Johnny Powers (wrestler)

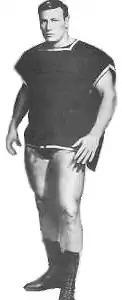
Johnny Powers, 1964

Powers wrestled Larry Chene many times, who then mentored Powers. Powers dyed his hair blond and wrestled as Johnny Powers, the Golden Adonis, in the Northeast United States and Canada in 1964. Powers wrestled six times for the WWWF Heavyweight Championship against Bruno Sammartino in Pittsburgh and Philadelphia. Powers turned heel and was managed by Bobby Davis. He fought Whipper Billy Watson many times across Canada and was main event for two years in Canada's Maple Leaf Gardens in Toronto. Powers fought NWA World Champions Lou Thesz outdoors in Hamilton ballpark and St Louis Kiel Auditorium and Gene Kiniski in Toronto ballpark and the Hamilton Forum. Powers dominated Cleveland Ohio with great battles against Johnny Valentine, The Sheik, Ernie Ladd and Abdullah the Butcher. In 1973, Powers wrestled Ladd in a match, during which wrestler Ox Baker turned on Ladd to side with Powers. As a result, angry fans stormed the ring—an incident known as "The Cleveland Riot" and one of the most dangerous riots in professional wrestling history.